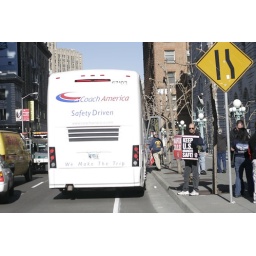
bus in the bike lane